The Tesla World Light

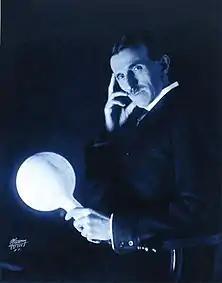

The Tesla World Light (French: Tesla : lumière mondiale) is an 8-minute 2017 black and white avant-garde film by Montreal director Matthew Rankin imagining the latter days of inventor Nikola Tesla in 1905 in New York City. Rankin has stated that he was interested in exploring Tesla's optimistic utopian vision. The film is a fanciful amalgamation of elements from Tesla's life including his 1905 pleadings for J.P. Morgan to continue funding his World Wireless System and his love for a pigeon. Rankin has stated that "everything in the film is drawn from something [Tesla] wrote or said." The film uses excerpts of Tesla's actual letters to Morgan, which the filmmaker found in the Library of Congress; even a reference to Tesla falling in love with an "electric pigeon" was based on an interview with Tesla, according to Rankin. The film is produced by Julie Roy for the National Film Board of Canada.